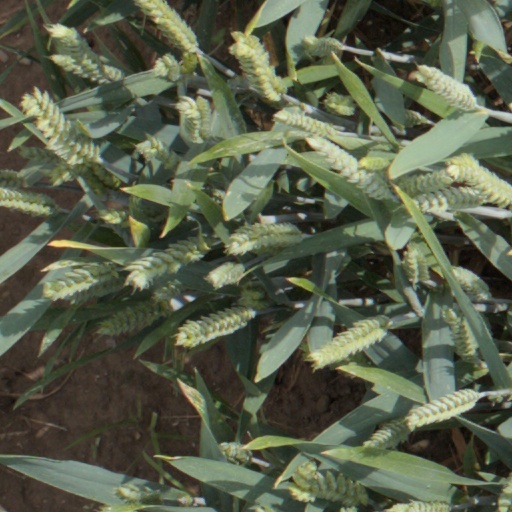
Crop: wheat